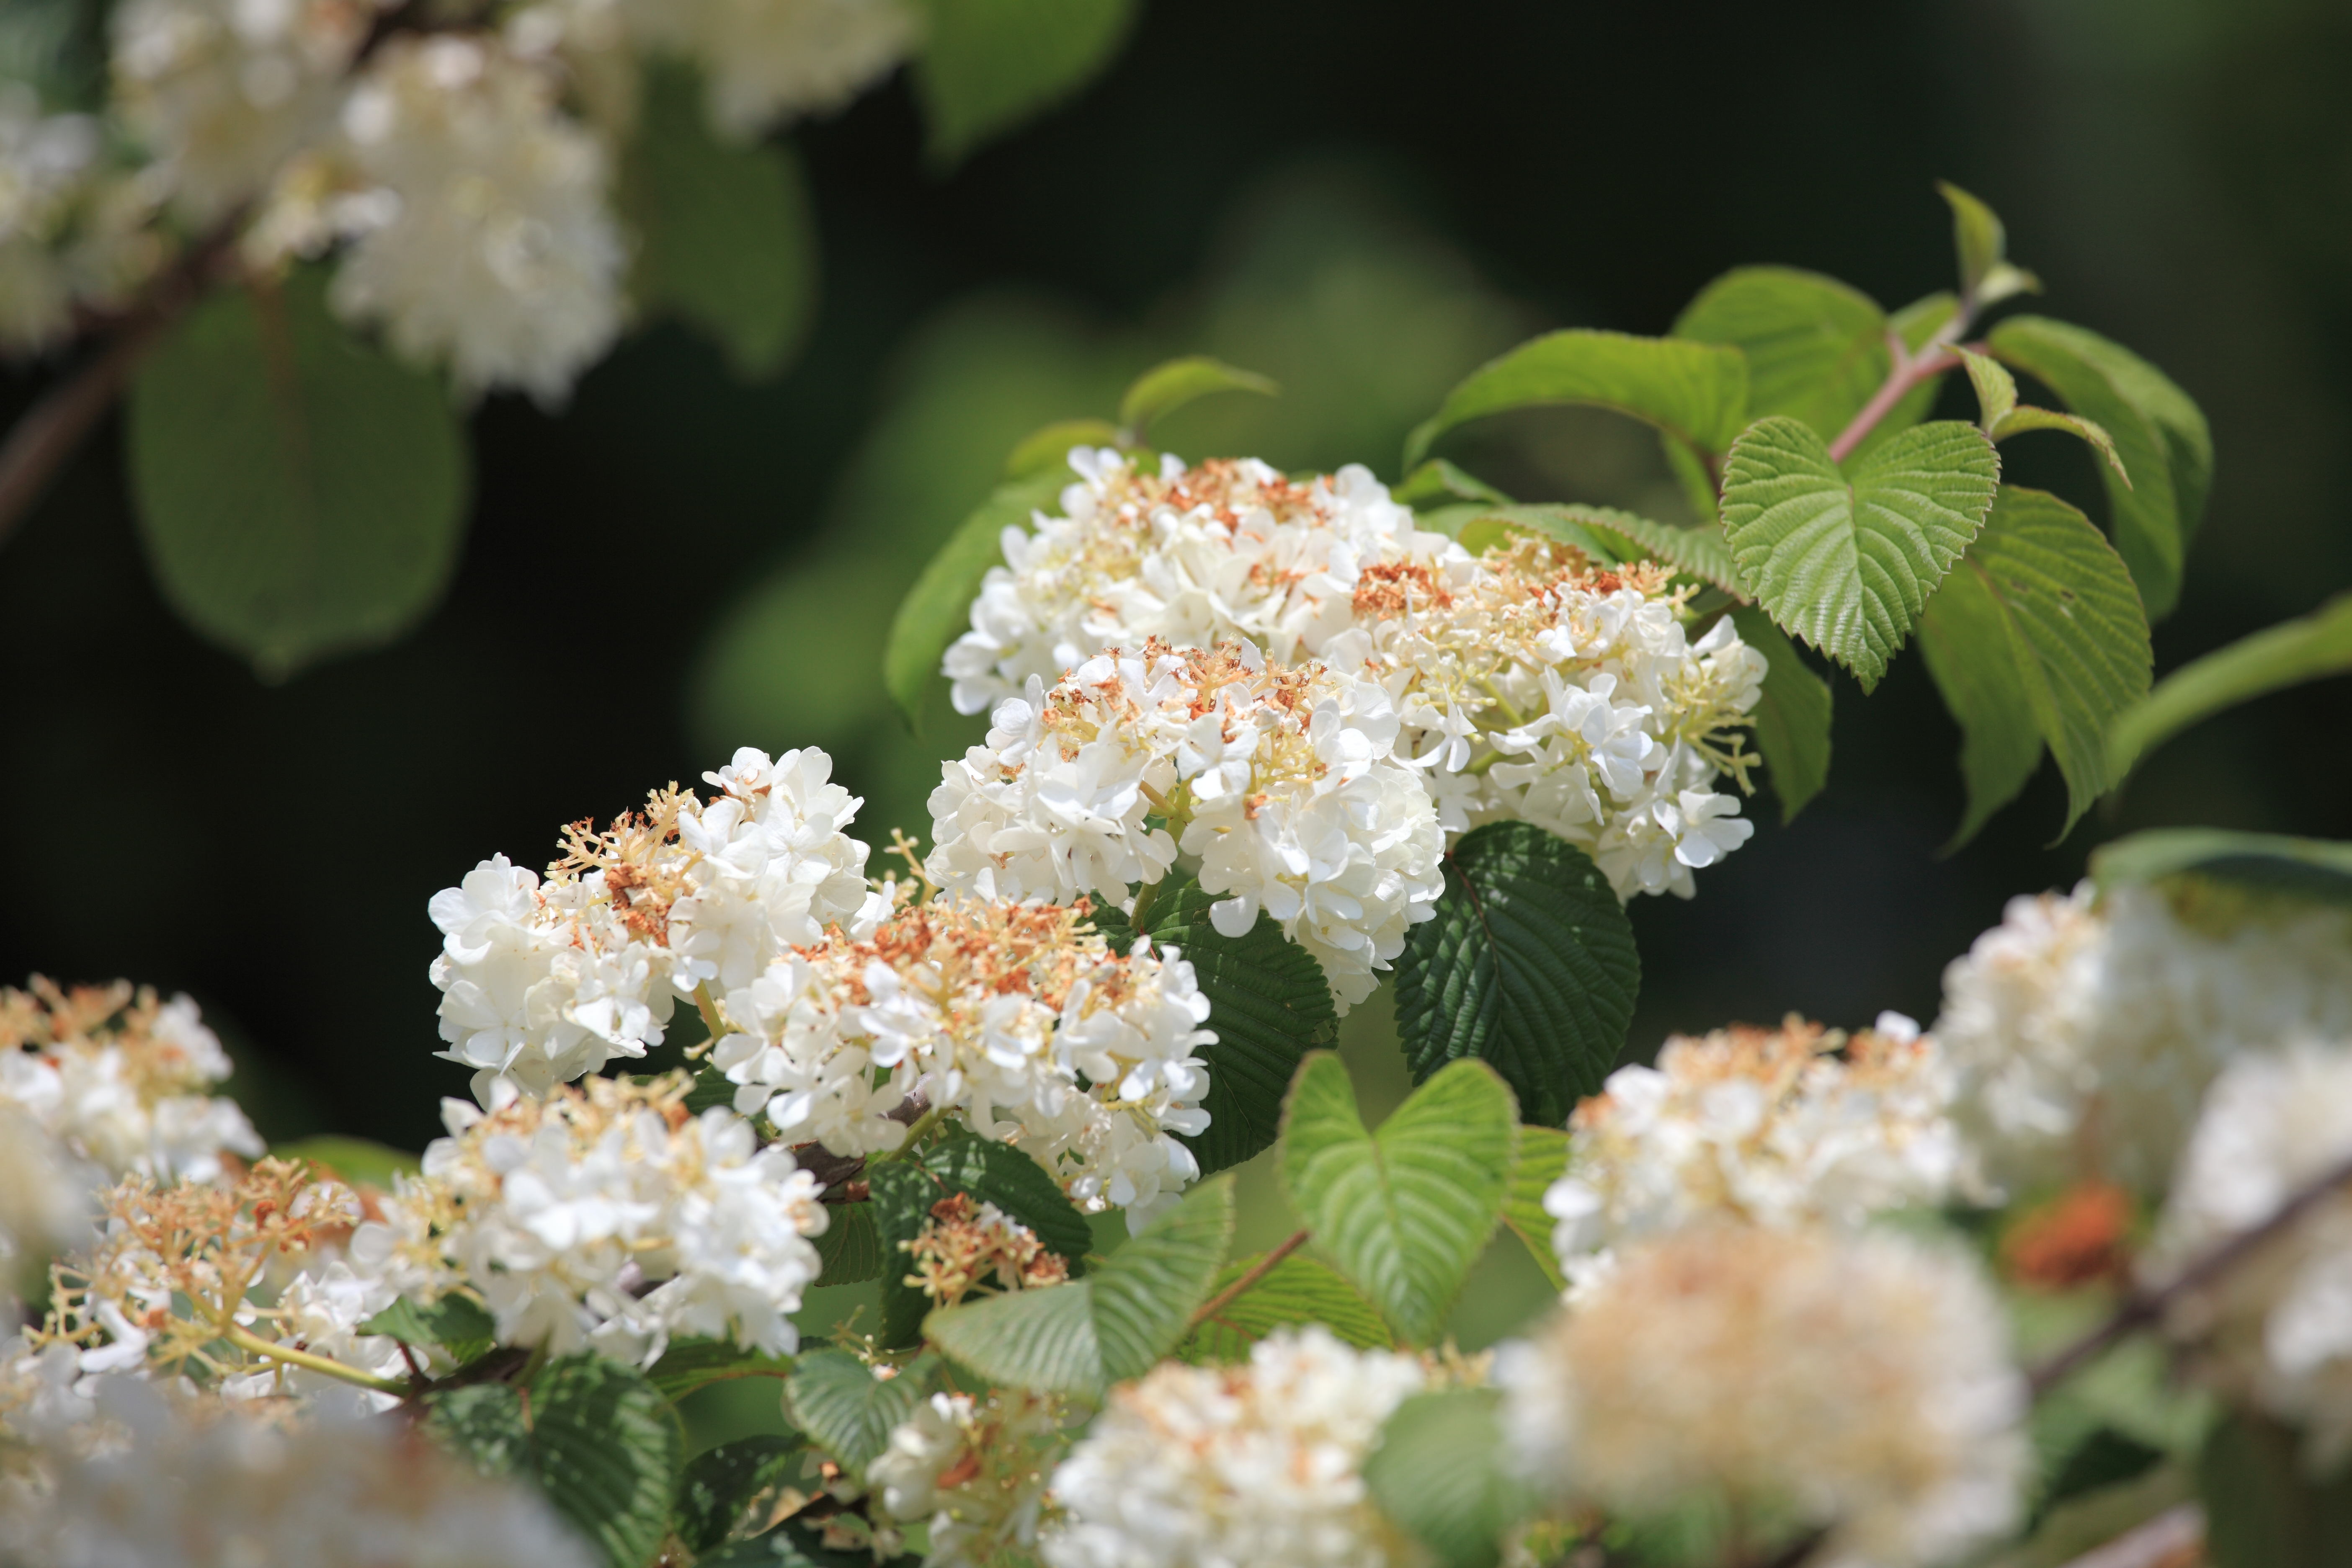
branch, blossom, plant, fruit, leaf, flower, food, high, produce, park, botany, flora, hydrangea, shrub, viburnum, tochigi, 5d, hires, markii, hi, res, resolution, mooka, igashira, flowering plant, land plant, moschatel family